Tyrosine kinase

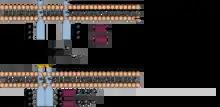
Diagram of the activation process.

Protein kinases are a group of enzymes that possess a catalytic subunit that transfers the gamma (terminal) phosphate from nucleoside triphosphates (often ATP) to one or more amino acid residues in a protein substrate side-chain, resulting in a conformational change affecting protein function. The enzymes fall into two broad classes, characterised with respect to substrate specificity: serine/threonine-specific, and tyrosine-specific (the subject of this article).